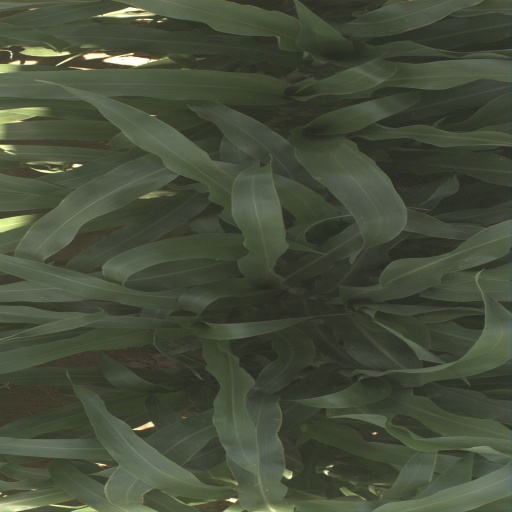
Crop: sorghum